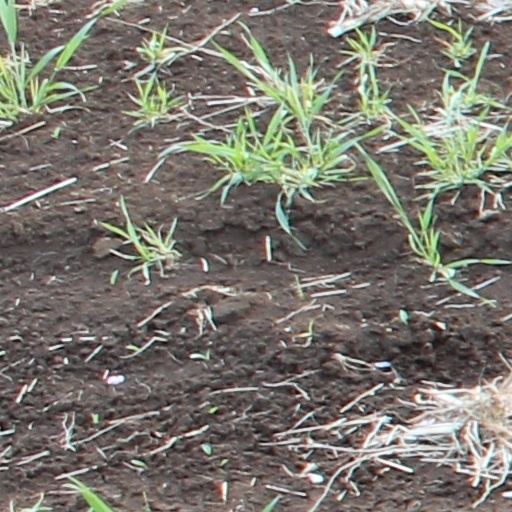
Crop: wheat